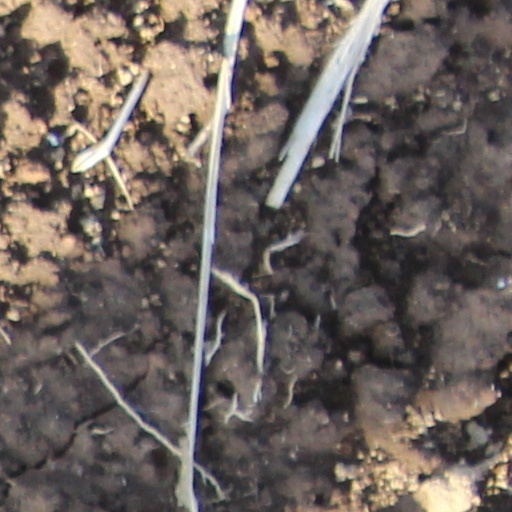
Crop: wheat